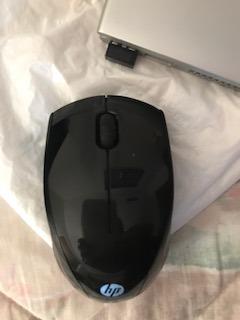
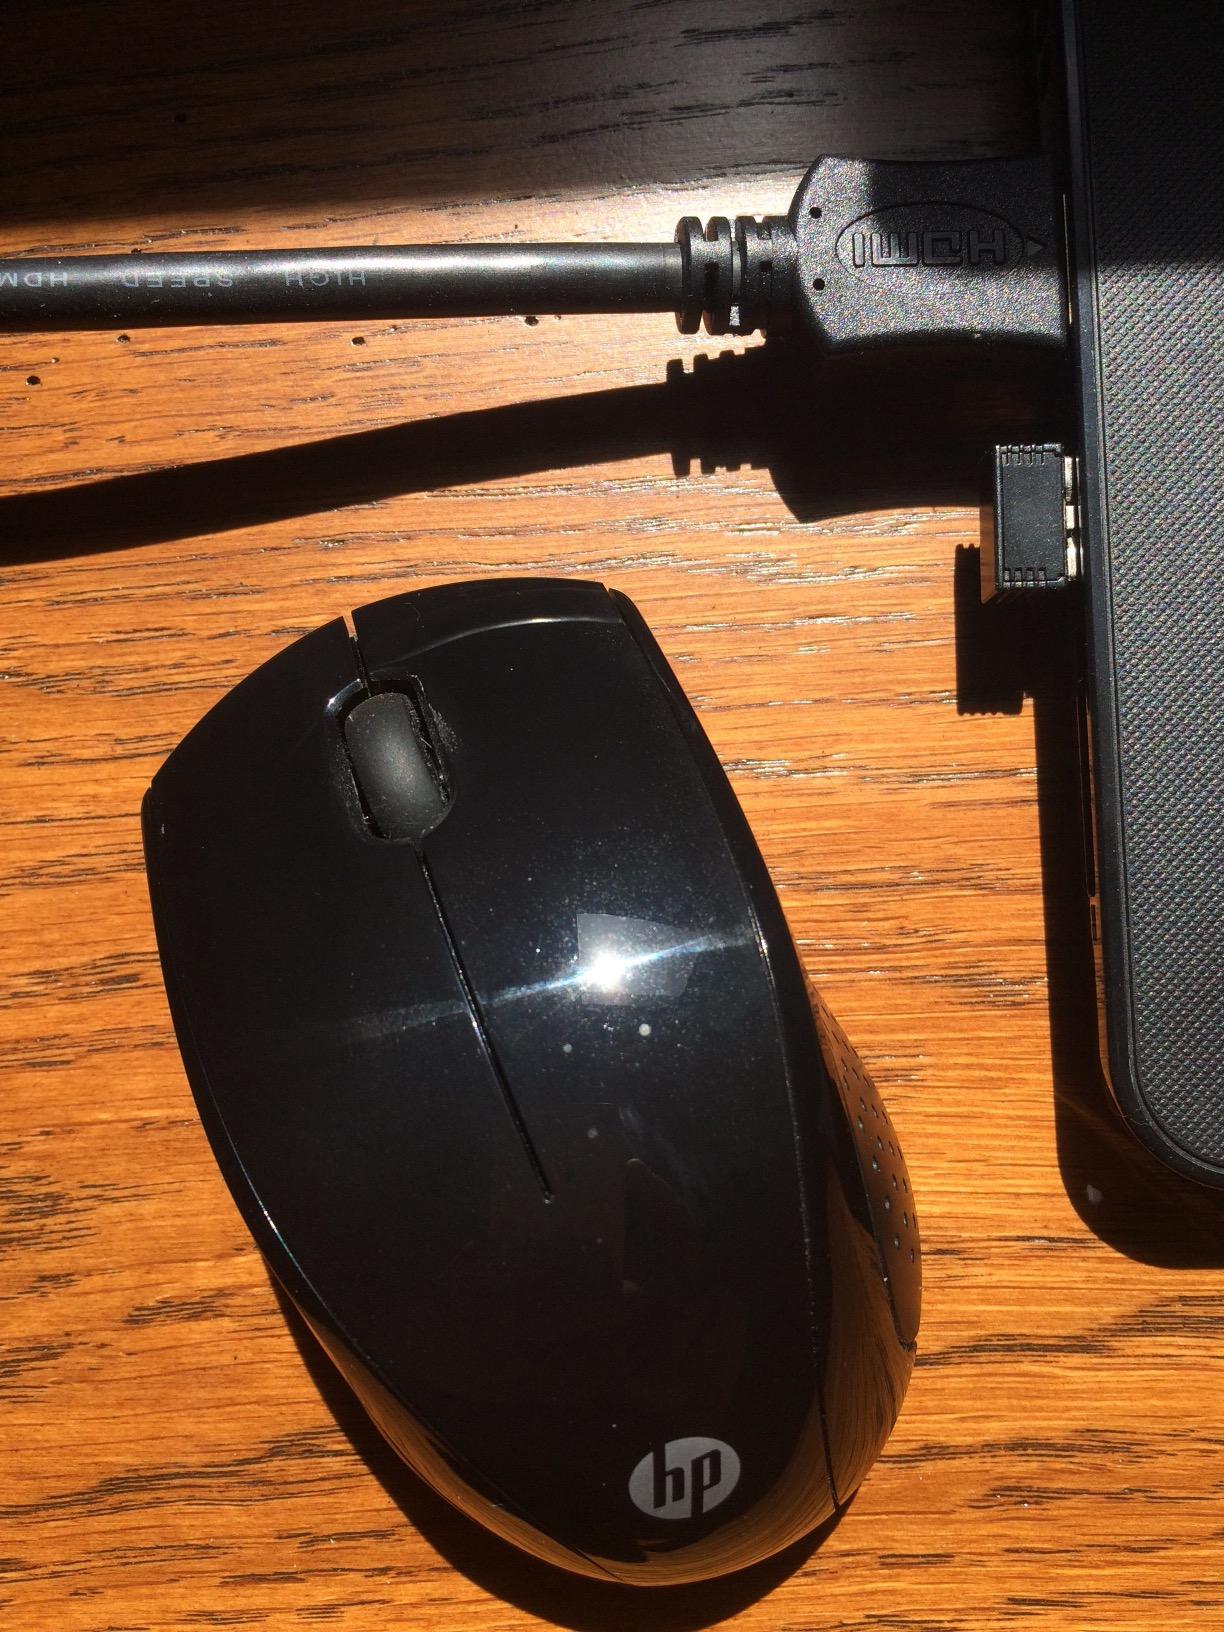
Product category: mouse
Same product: yes